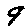
Label: 9